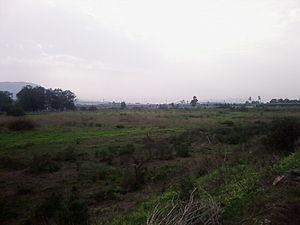
Cerro del Villar est une cité phénicienne située à l'embouchure du fleuve Guadalhorce sur la commune de Malaga en Andalousie.